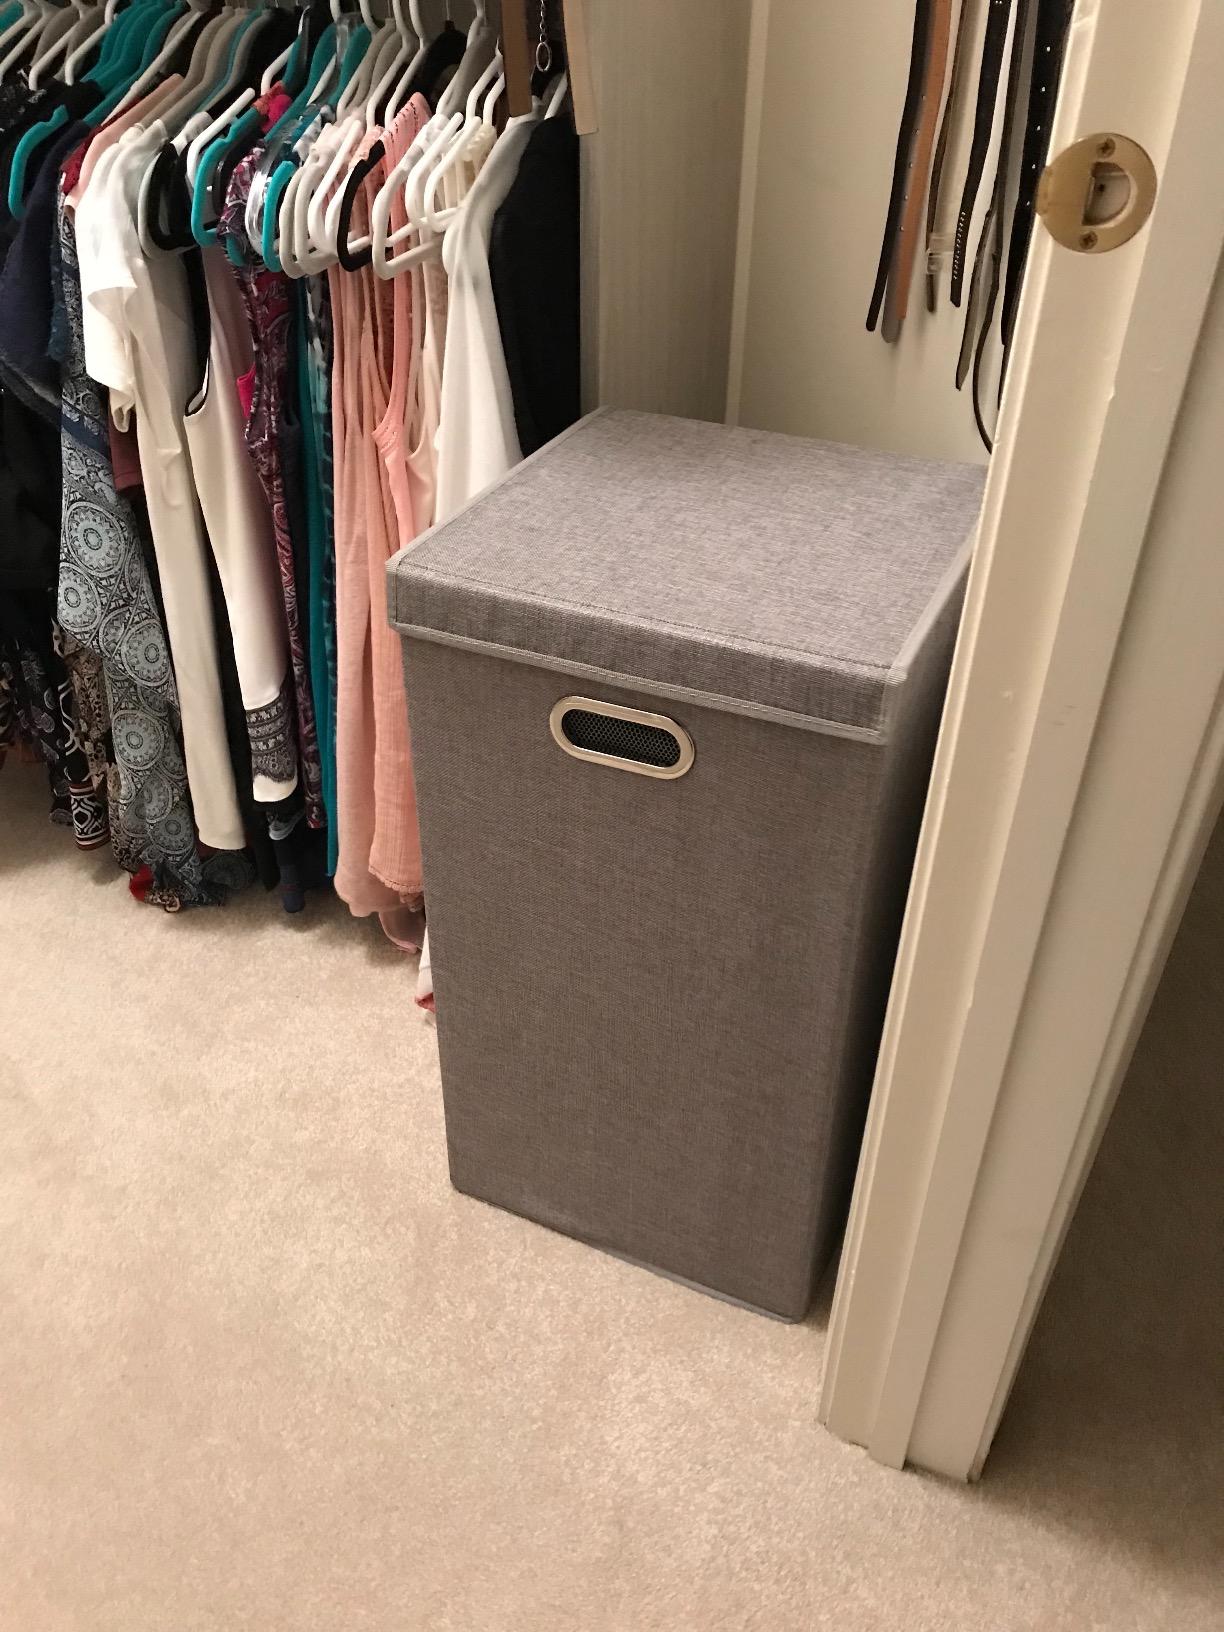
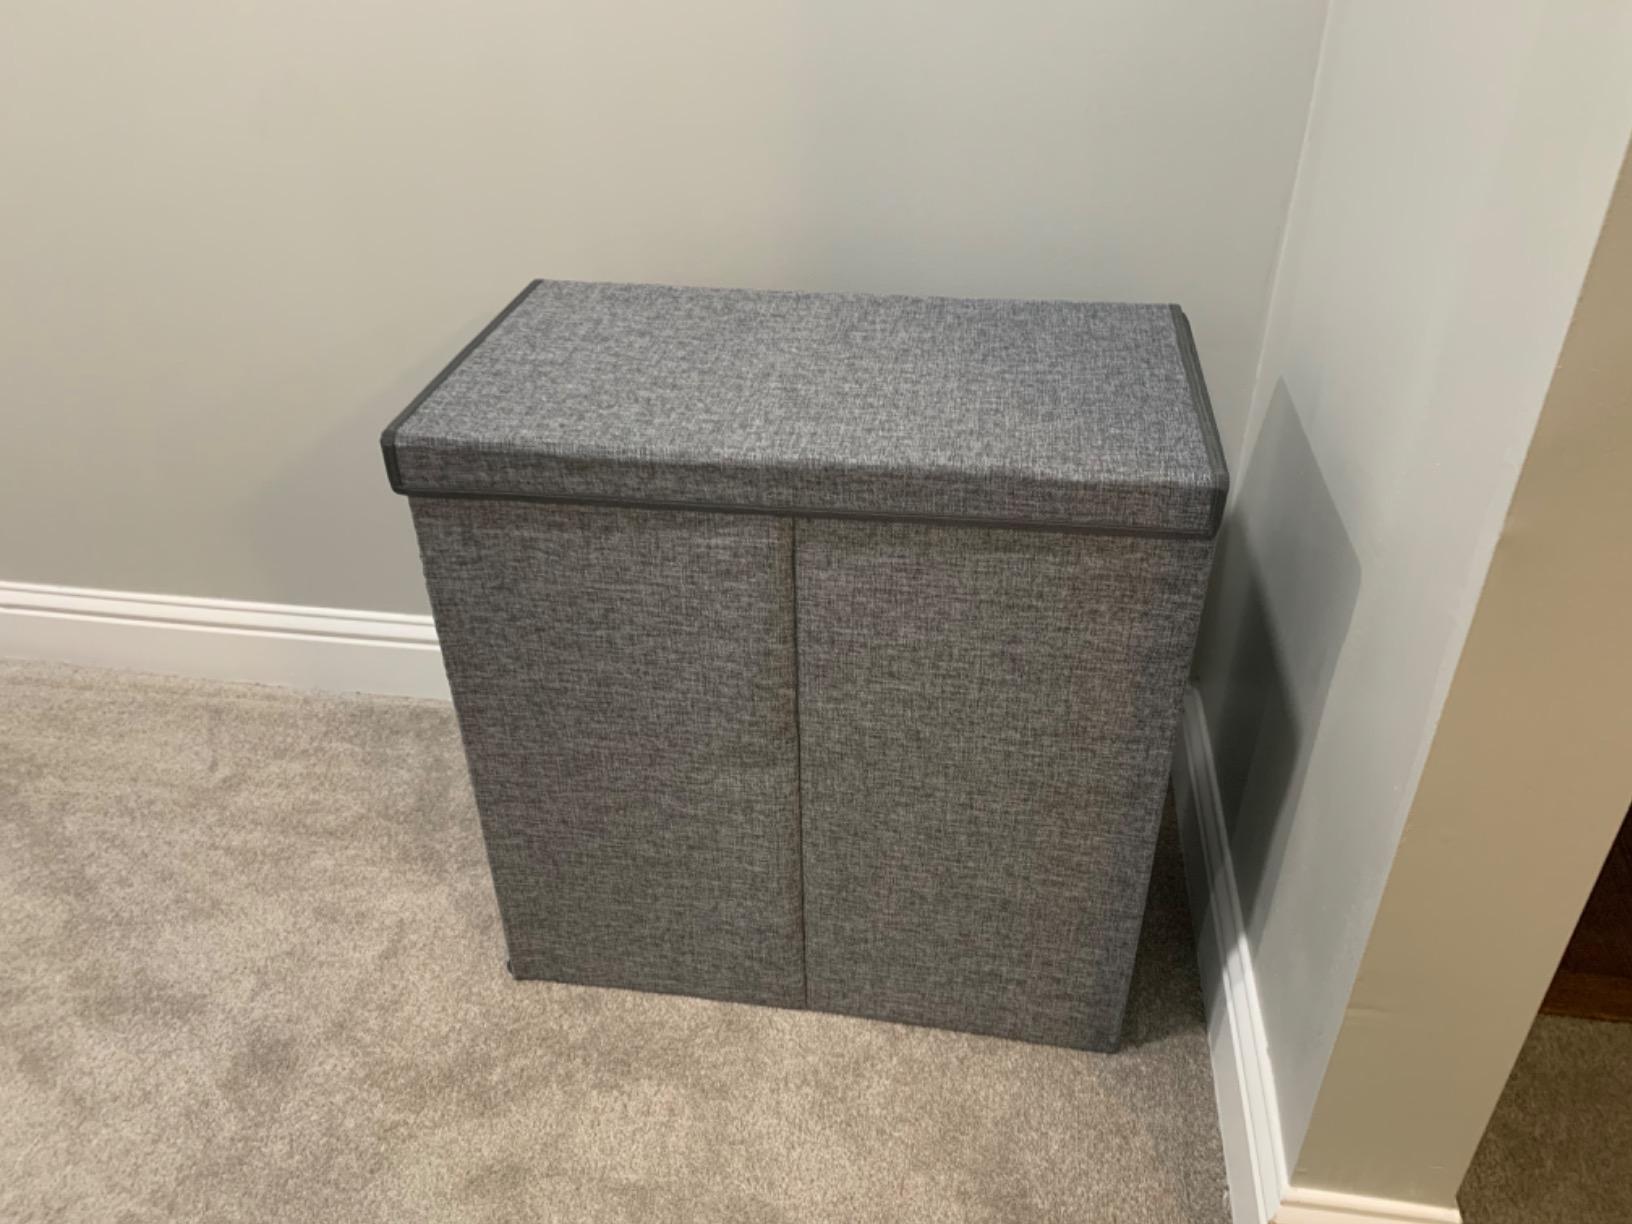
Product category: items_hamper
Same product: no